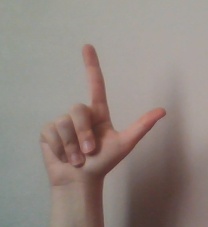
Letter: laam